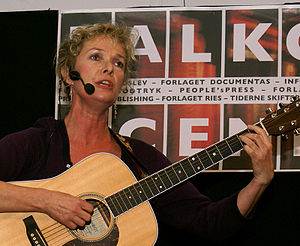
Tammi Øst
Tammi Øst i november 2008
Tammi Øst, dansk skuespiller.
Tammi Øst, er en dansk skuespillerinde.